United States Senate chamber

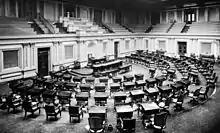
U.S. Senate chamber, circa 1873.

Because of the chamber's theater-like qualities and size, numerous requests were made and fulfilled to use the chamber for functions other than that of legislation. In 1863, the chamber was used for a presentation of a narrative poem ("The Sleeping Sentinel") about a Union Army soldier, William Scott, who had fallen asleep at his post and was sentenced to be shot. Among the audience for the performance was the then-President of the United States, Abraham Lincoln, who had actually pardoned the sentinel months earlier.